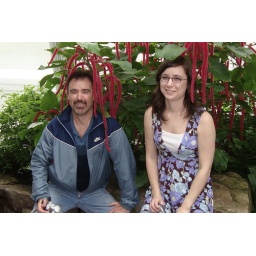
Matt and Marie in the butterfly house